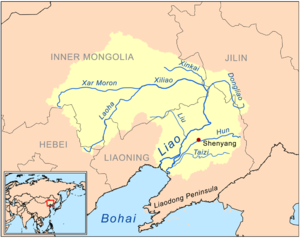
La rivière Xiliao est une rivière chinoise de Mongolie-Intérieure d'une longueur de 829 km. Elle est un des tributaires du fleuve Liao.
La culture de Xinglongwa, de 6 200 à 5 200 avant notre ère, est la plus ancienne culture néolithique connue du Nord de la Chine. On la trouve principalement sur les limites actuelles des provinces de Mongolie-Intérieure et du Liaoning, dans les bassins des fleuves Xiliao et Daling.
Cet article liste des principaux cours d’eau de Chine. Ceux-ci sont regroupés par exutoire puis bassin versant en progressant du nord au sud.
La Shira Mören est une rivière de la Mongolie-Intérieure, au Dongbei. La Shira Mören est un affluent du Xiliao, lui-même affluent du Liao. Liao est en chinois l'appellation d'un empire dynastique du peuple Khitan.
Le Liao est un fleuve de Chine, se jetant en mer de Bohai, qui fait partie de la mer Jaune. Avec 1 345 km, il s'agit du principal cours d'eau du sud de la Mandchourie.